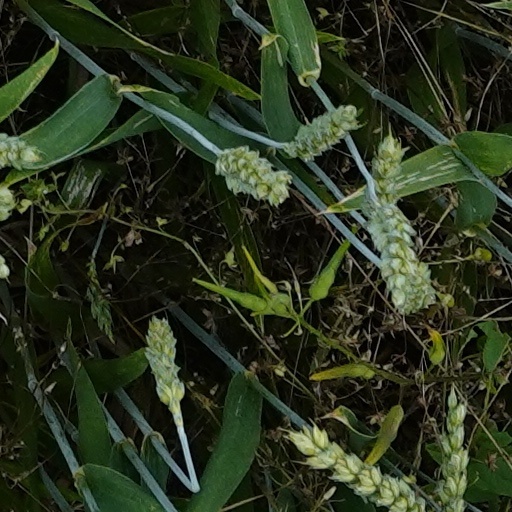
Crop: wheat